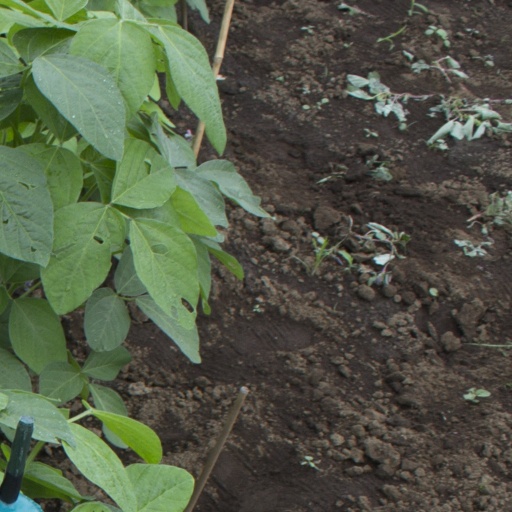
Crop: soybean